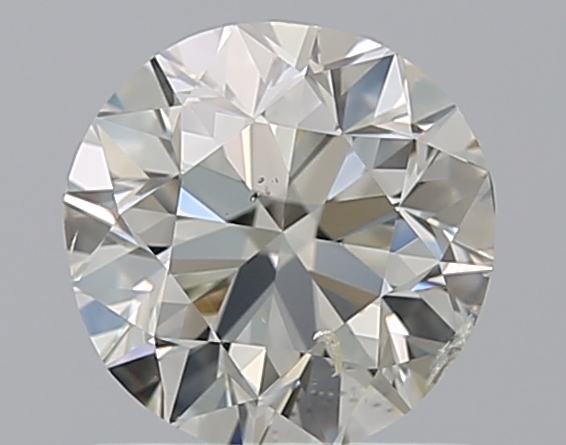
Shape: round
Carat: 1
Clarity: SI2
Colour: L
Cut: F
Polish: EX
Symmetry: F
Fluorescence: F
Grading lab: GIA
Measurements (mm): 6.08 x 6.18 x 4.07